Letters from the Inside

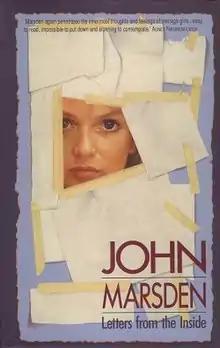
First edition

Letters From the Inside is a young adult novel written by Australian author John Marsden. It was first published in 1991.